Regency of Maria Christina of Austria

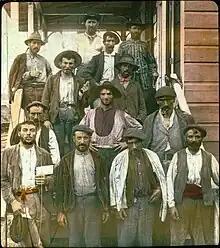
Spanish workers in the construction of the Panama Canal (ca. 1900)

In 1886, Almirall published his fundamental work "Lo catalanisme", in which he defended Catalan "particularism" and the need to recognize "the personalities of the different regions into which history, geography and the character of the inhabitants have divided the peninsula". This book constituted the first coherent and comprehensive formulation of Catalan "regionalism" and had a notable impact —decades later Almirall was considered the founder of Catalan nationalism—. According to Almirall, "the State was made up of two basic communities: the Catalan (positivist, analytical, egalitarian and democratic) and the Castilian (idealist, abstract, generalizing and dominating), so that "the only possibility of democratizing and modernizing Spain was to cede the political division of the stagnant center to the more developed periphery to form "a confederation or composite state", or a dual structure similar to that of Austria-Hungary".